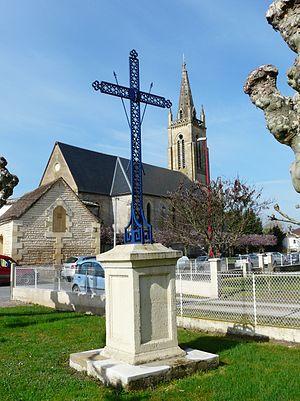
Croix devant l'église Saint-Pierre-et-Saint-Paul, Saint-Pierre-d'Eyraud, Dordogne, France.
Saint-Pierre-d'Eyraud est une commune française située dans le département de la Dordogne, en région Nouvelle-Aquitaine.